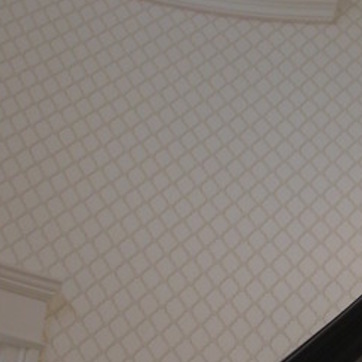
Material: wallpaper